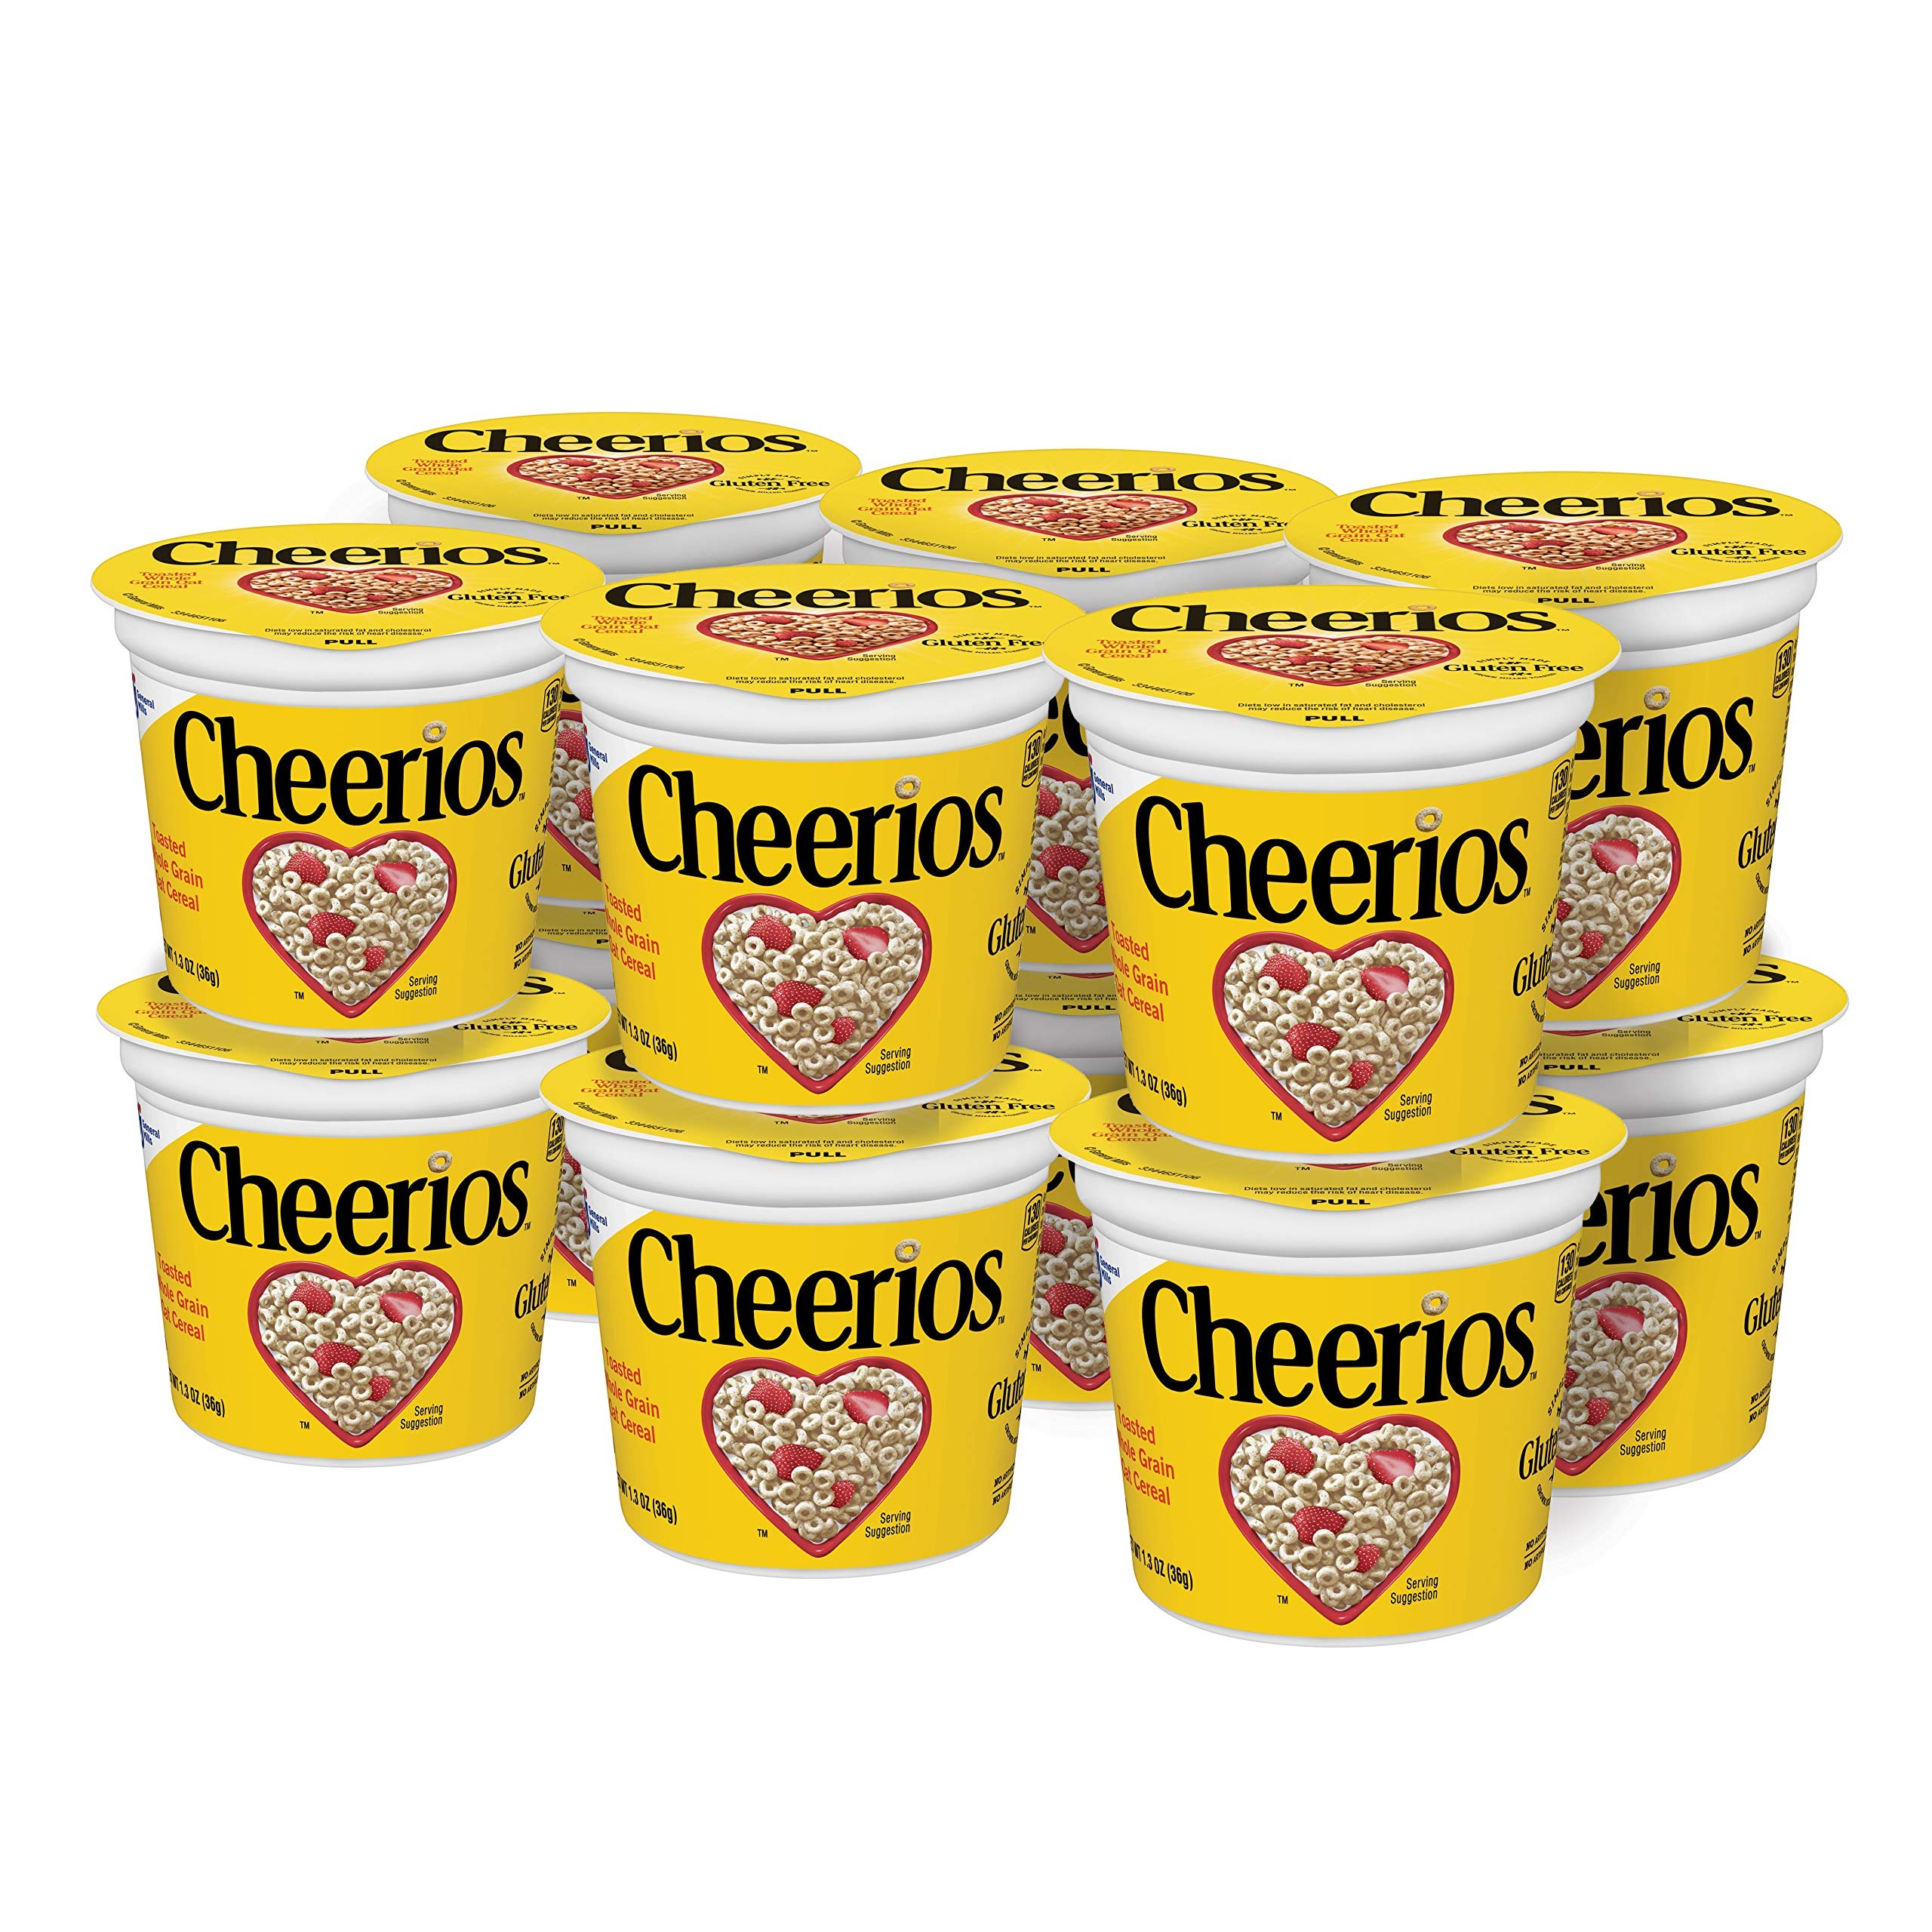
Item Name: Cheerios Cereal Cup, Gluten Free, Cereal with Whole Grain Oats, 1.3 oz
Bullet Point: Toasted whole grain oat cereal; As part of a heart-healthy diet, the soluble fiber in Cheerios can help lower cholesterol
Value: 15.6
Unit: ounce

Price: 8.755